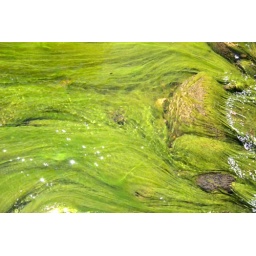
Moss with cool clear spring water in Arizona.